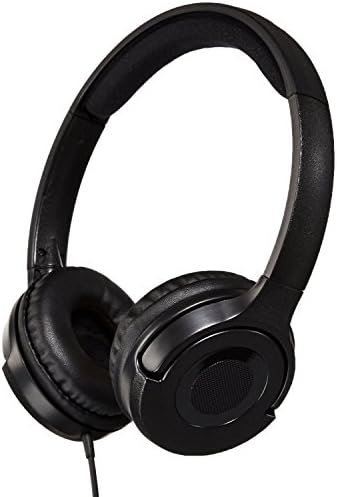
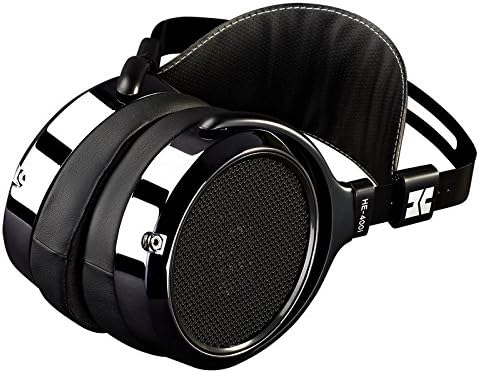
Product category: headphones
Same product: no